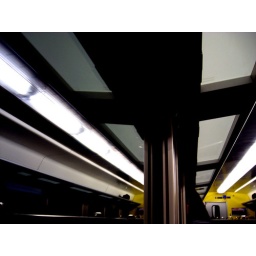
trough the window of an IC train - moving fast towards bern - shot in a tunnel